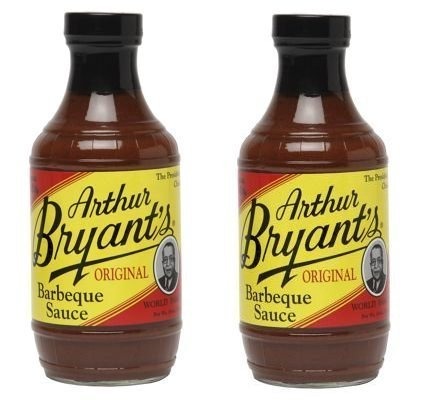
Item Name: Arthur Bryants Original BBQ Sauce (18 oz) - 2 Pack
Bullet Point: Arthur Bryants Original BBQ Sauce (18 Ounce) - 2 Pack
Value: 36.0
Unit: Ounce

Price: 10.99